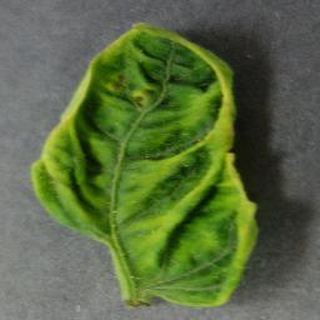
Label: tomato_yellow_leaf_curl_virus